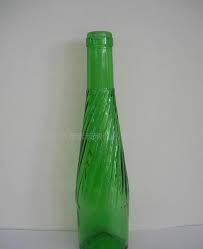
Waste category: glass